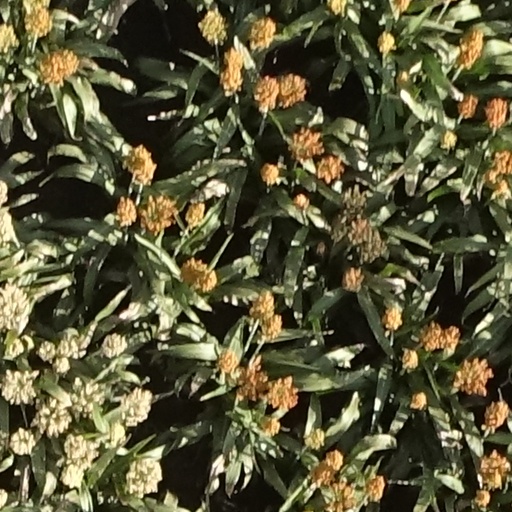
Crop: sorghum